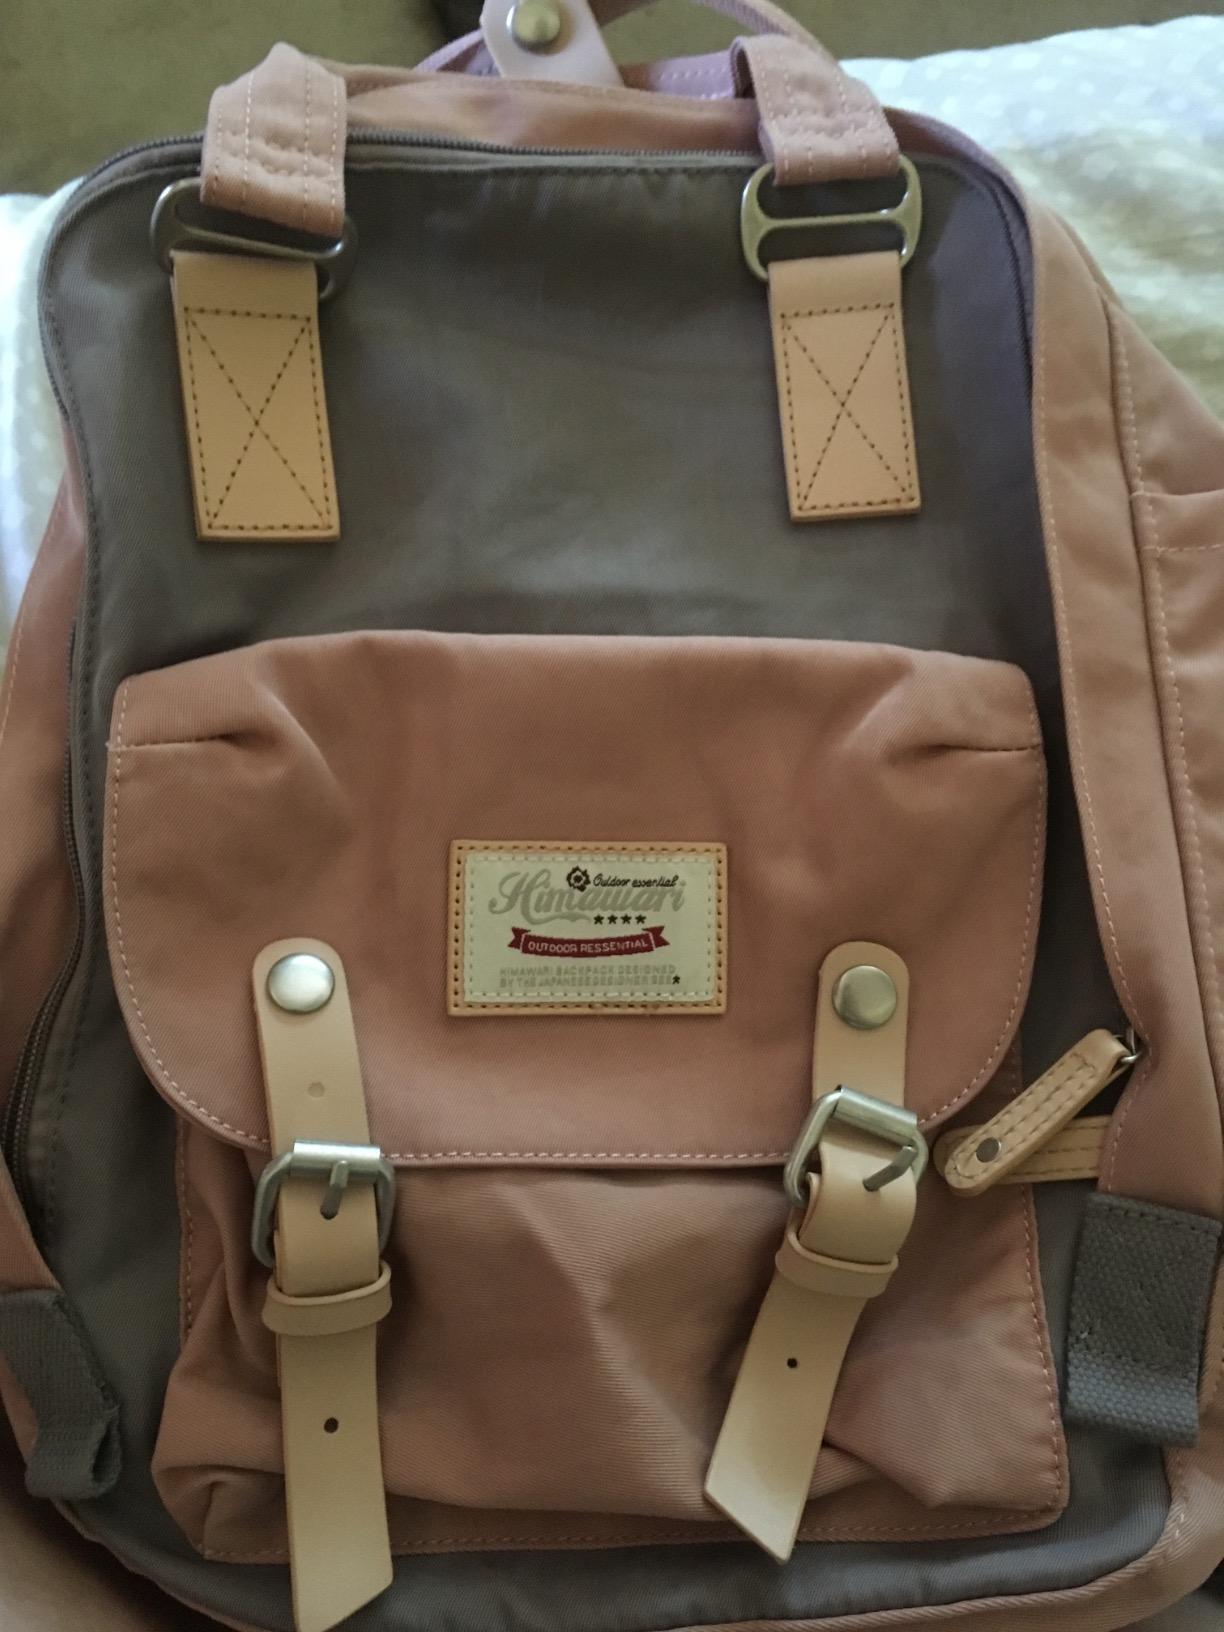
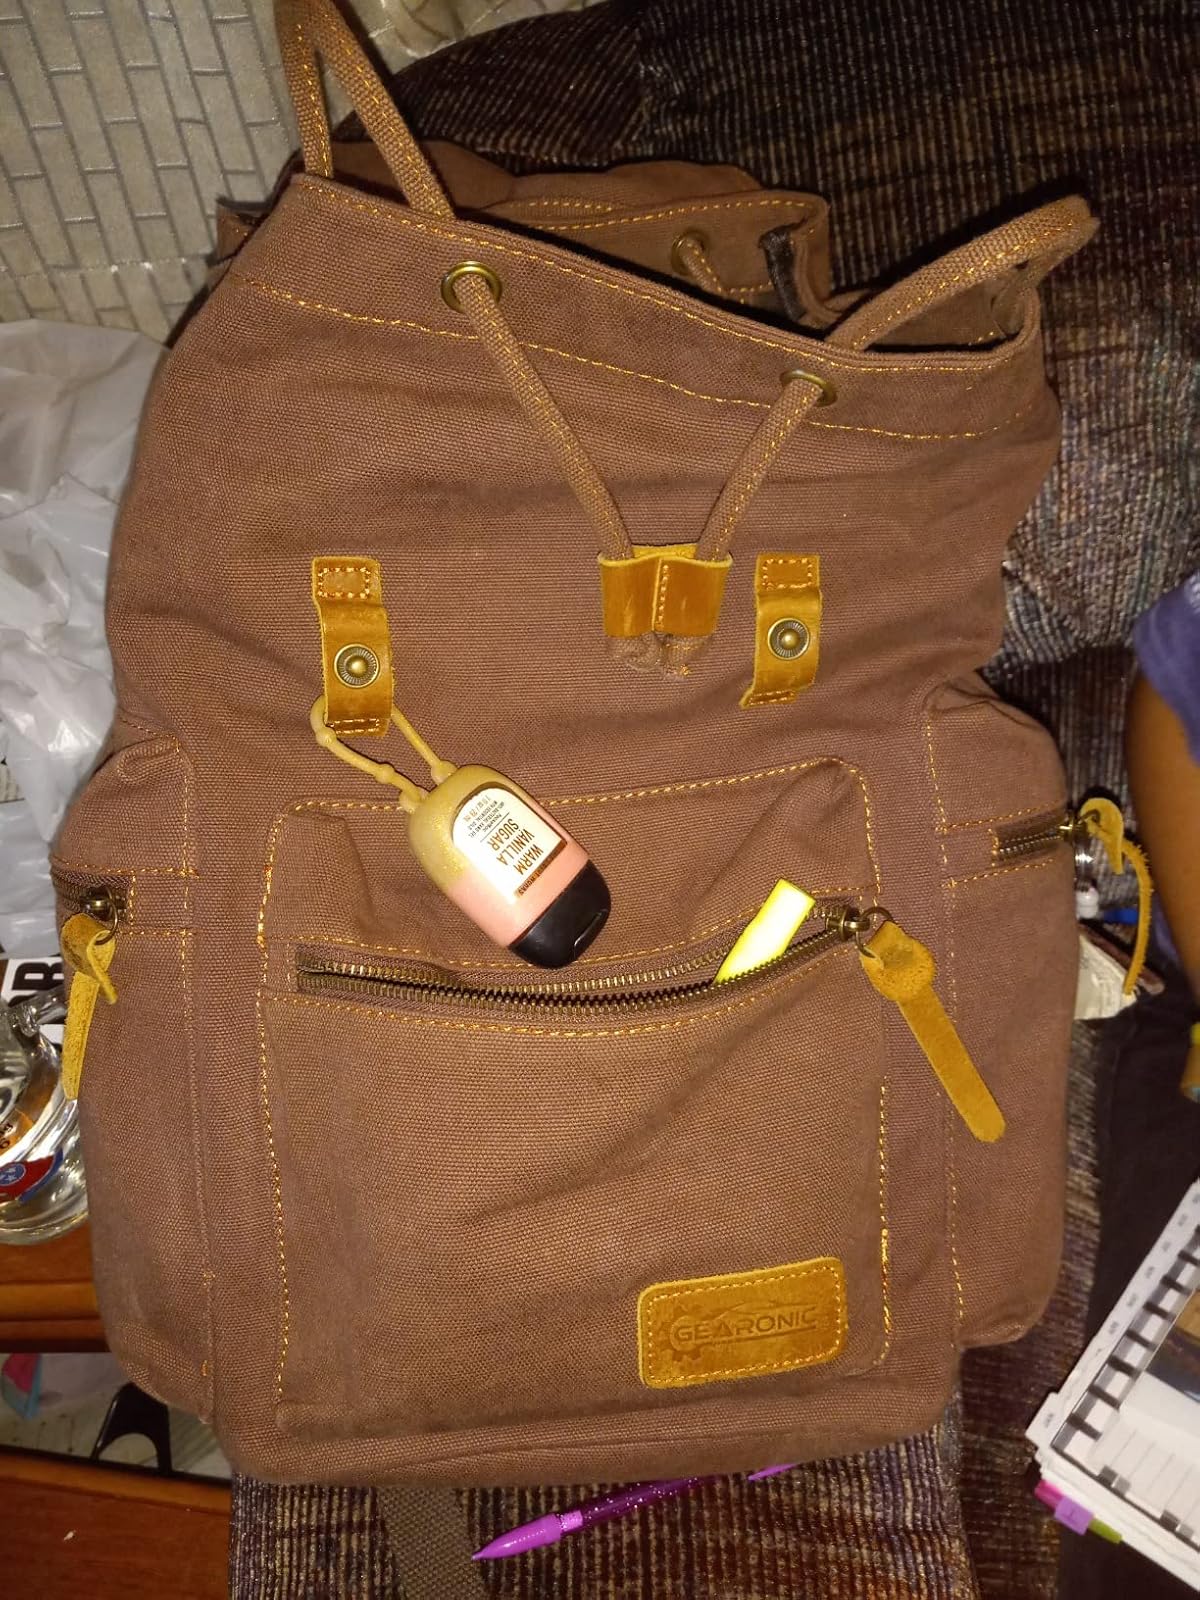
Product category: bag
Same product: no